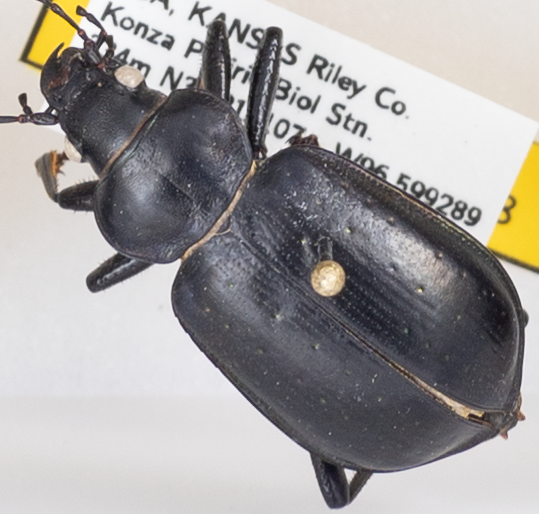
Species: Calosoma affine
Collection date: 2019-06-19
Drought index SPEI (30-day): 0.1
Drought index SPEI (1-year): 1.69
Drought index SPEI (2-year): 0.24